Network theory in risk assessment

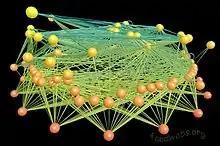
Figure 8. East River Valley Trophic Web

Naturally, the number of steps required varies with each assessment. It depends on the scope of the analysis and the complexity of the study object. Because these is always varies degrees of uncertainty involved in any risk analysis process, sensitivity and uncertainty analysis are usually carried out to mitigate the level of uncertainty and therefore improve the overall risk assessment result.